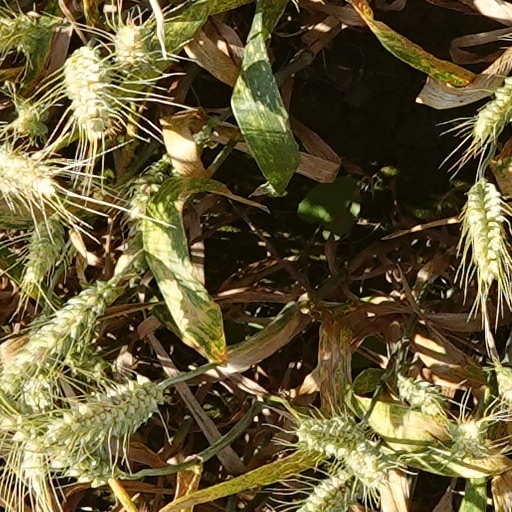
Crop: wheat